High-refractive-index polymer

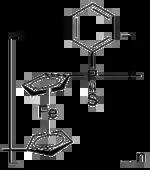
Organometallic HRIP

Halogen elements, especially bromine and iodine, were the earliest components used for developing HRIPs. In 1992, Gaudiana "et al." reported a series of polymethylacrylate compounds containing lateral brominated and iodinated carbazole rings. They had refractive indices of 1.67–1.77 depending on the components and numbers of the halogen substituents. However, recent applications of halogen elements in microelectronics have been severely limited by the WEEE directive and RoHS legislation adopted by the European Union to reduce potential pollution of the environment.